Timelapse of the Entire Universe

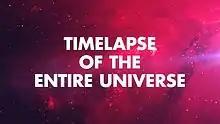
The YouTube thumbnail

Timelapse of the Entire Universe is a 2018 short epic animated pseudo-documentary web film created by American astronomy-themed musician and filmmaker John D. Boswell. Inspired by the Cosmic Calendar, the 10-minute film is a hyperlapse of the universe from its start to current humanity, with every second representing 22 million years, with the entire humanity represented in a short time, using current knowledge. The film was originally released on Boswell's YouTube channel Melodysheep on March 7, but it was eventually taken down due to a copyright infringement regarding Morgan Freeman's voice. A revised version was uploaded 3 days later, on March 10, 2018. A year and 10 days later, a follow-up, "Timelapse of the Future", was released.